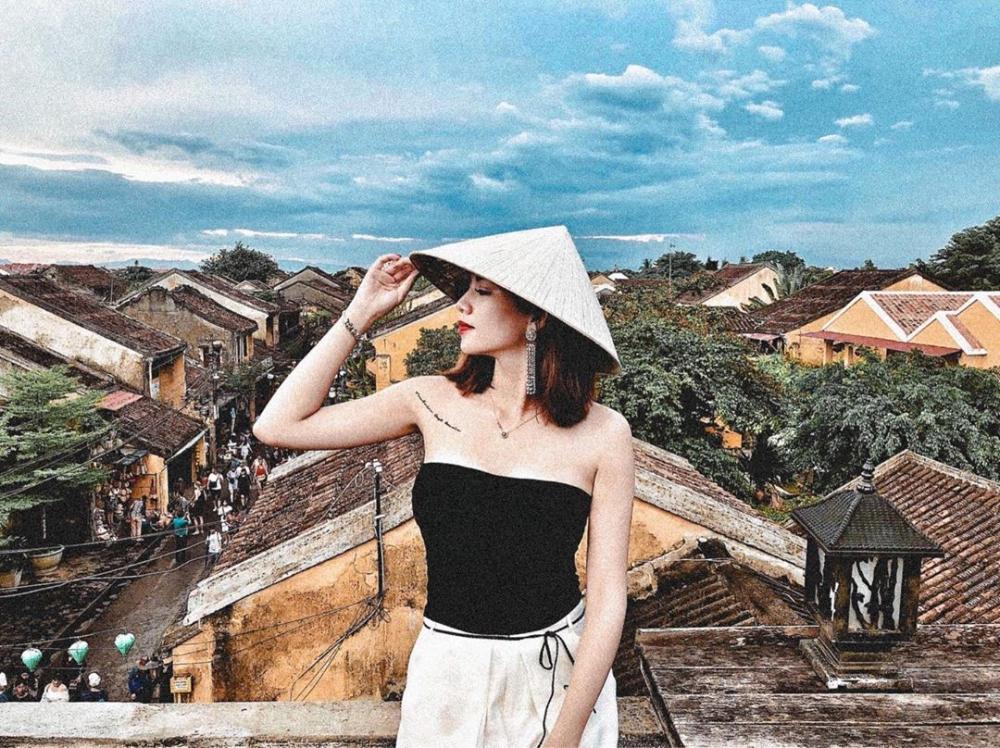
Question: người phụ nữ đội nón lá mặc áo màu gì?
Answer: màu đen